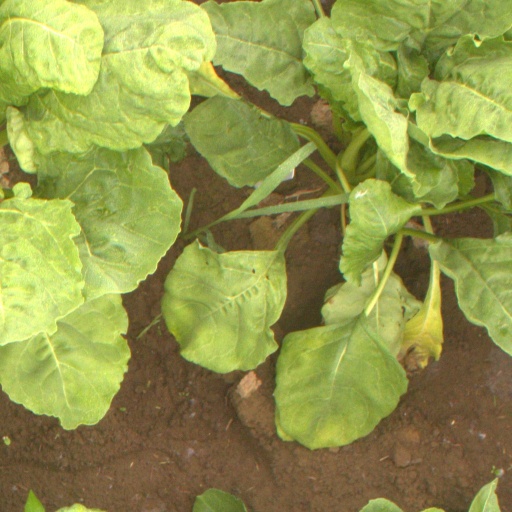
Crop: sugar beet